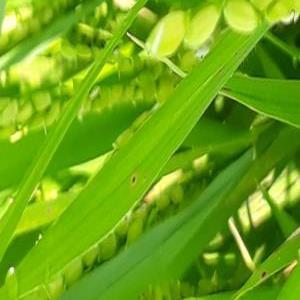
Disease: Brownspot